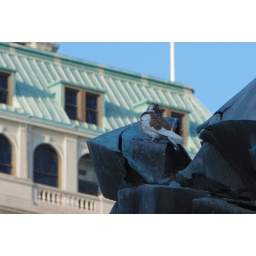
a bird standing on the old WTC globe at Battery Park in New York. DSC_0281